Anthony Gobert

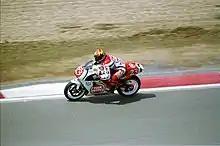
Gobert at the 1997 German motorcycle Grand Prix

Anthony Stephen Gobert (5 March 1975 – 17 January 2024) was an Australian professional motorcycle road racer, nicknamed The Go Show. He was a rider of immense promise and talent who had his career derailed by a personal struggle with alcohol and drug abuse. Winning the final leg of the 1994 season at Phillip Island, he became the youngest ever World Superbike race winner at the age of 19 years old, a record that was broken by 18-year-old Yuichi Takeda at Sugo in 1996.